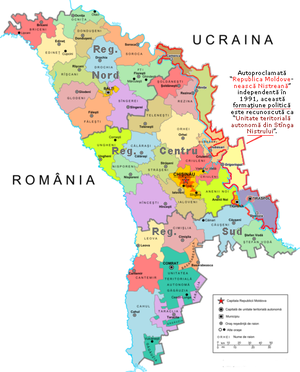
Carte administrative de la Rép. de Moldavie
Cet article traite de l'histoire de la République de Moldavie qui occupe les deux tiers de la Bessarabie, territoire délimité en 1812 au traité de Bucarest et rattaché à l'empire des Tzars sous les auspices d'un officier français émigré en Russie, Louis de Langeron.
La Moldavie, en forme longue république de Moldavie ou république de Moldova, en roumain Moldova et Republica Moldova, est un pays enclavé d'Europe orientale situé entre la Roumanie et l'Ukraine, englobant des parties des régions historiques de Bessarabie et de Podolie méridionale. Sa capitale est Chișinău.
Les subdivisions de la République de Moldavie sont les entités administratives, de statuts divers, composant cet état de jure ou de facto. Elles ont été mises en place en plusieurs étapes et s'organisent selon plusieurs échelons.
La géopolitique de la Russie est l'ensemble de la politique étrangère menée par l'État russe, la Russie, depuis la fin du XXᵉ siècle. Déjà amorcé durant le second mandat de Boris Eltsine et poursuivi de manière plus significative par son successeur Vladimir Poutine, le redressement de la diplomatie russe, après la période de confusion à la suite du démembrement de l'Union soviétique, s'est surtout basé sur un réalisme politique dont les principales préoccupations se rapportent aux intérêts nationaux de la Russie. La volonté des dirigeants russes de retrouver l'ancien prestige de leur pays comme superpuissance est l'un des points les plus marquants en ce début de XXIᵉ siècle.